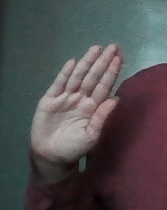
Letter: seen